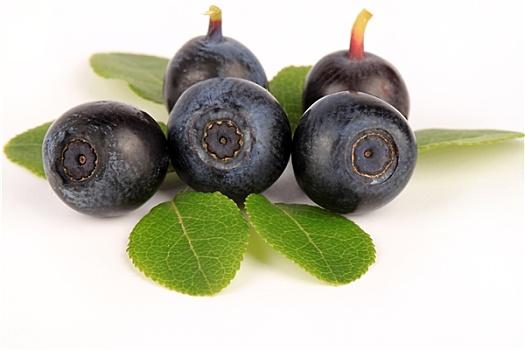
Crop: blueberry
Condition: healthy